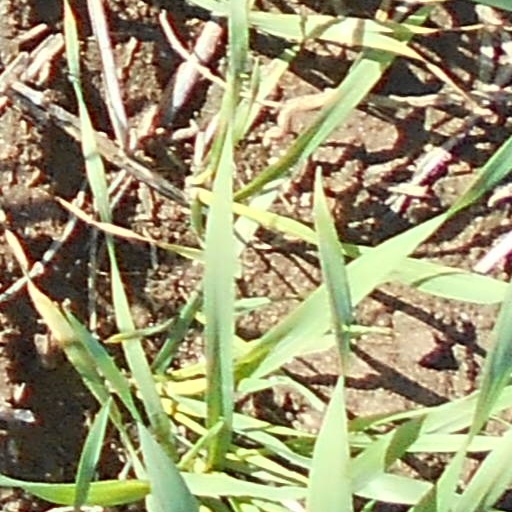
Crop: wheat